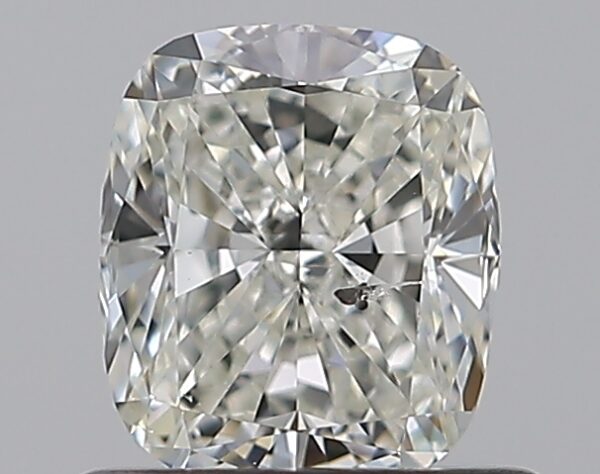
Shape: cushion
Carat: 0.7
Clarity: SI1
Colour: I
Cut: EX
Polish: EX
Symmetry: VG
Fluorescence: F
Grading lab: GIA
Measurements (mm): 5.53 x 4.76 x 3.19